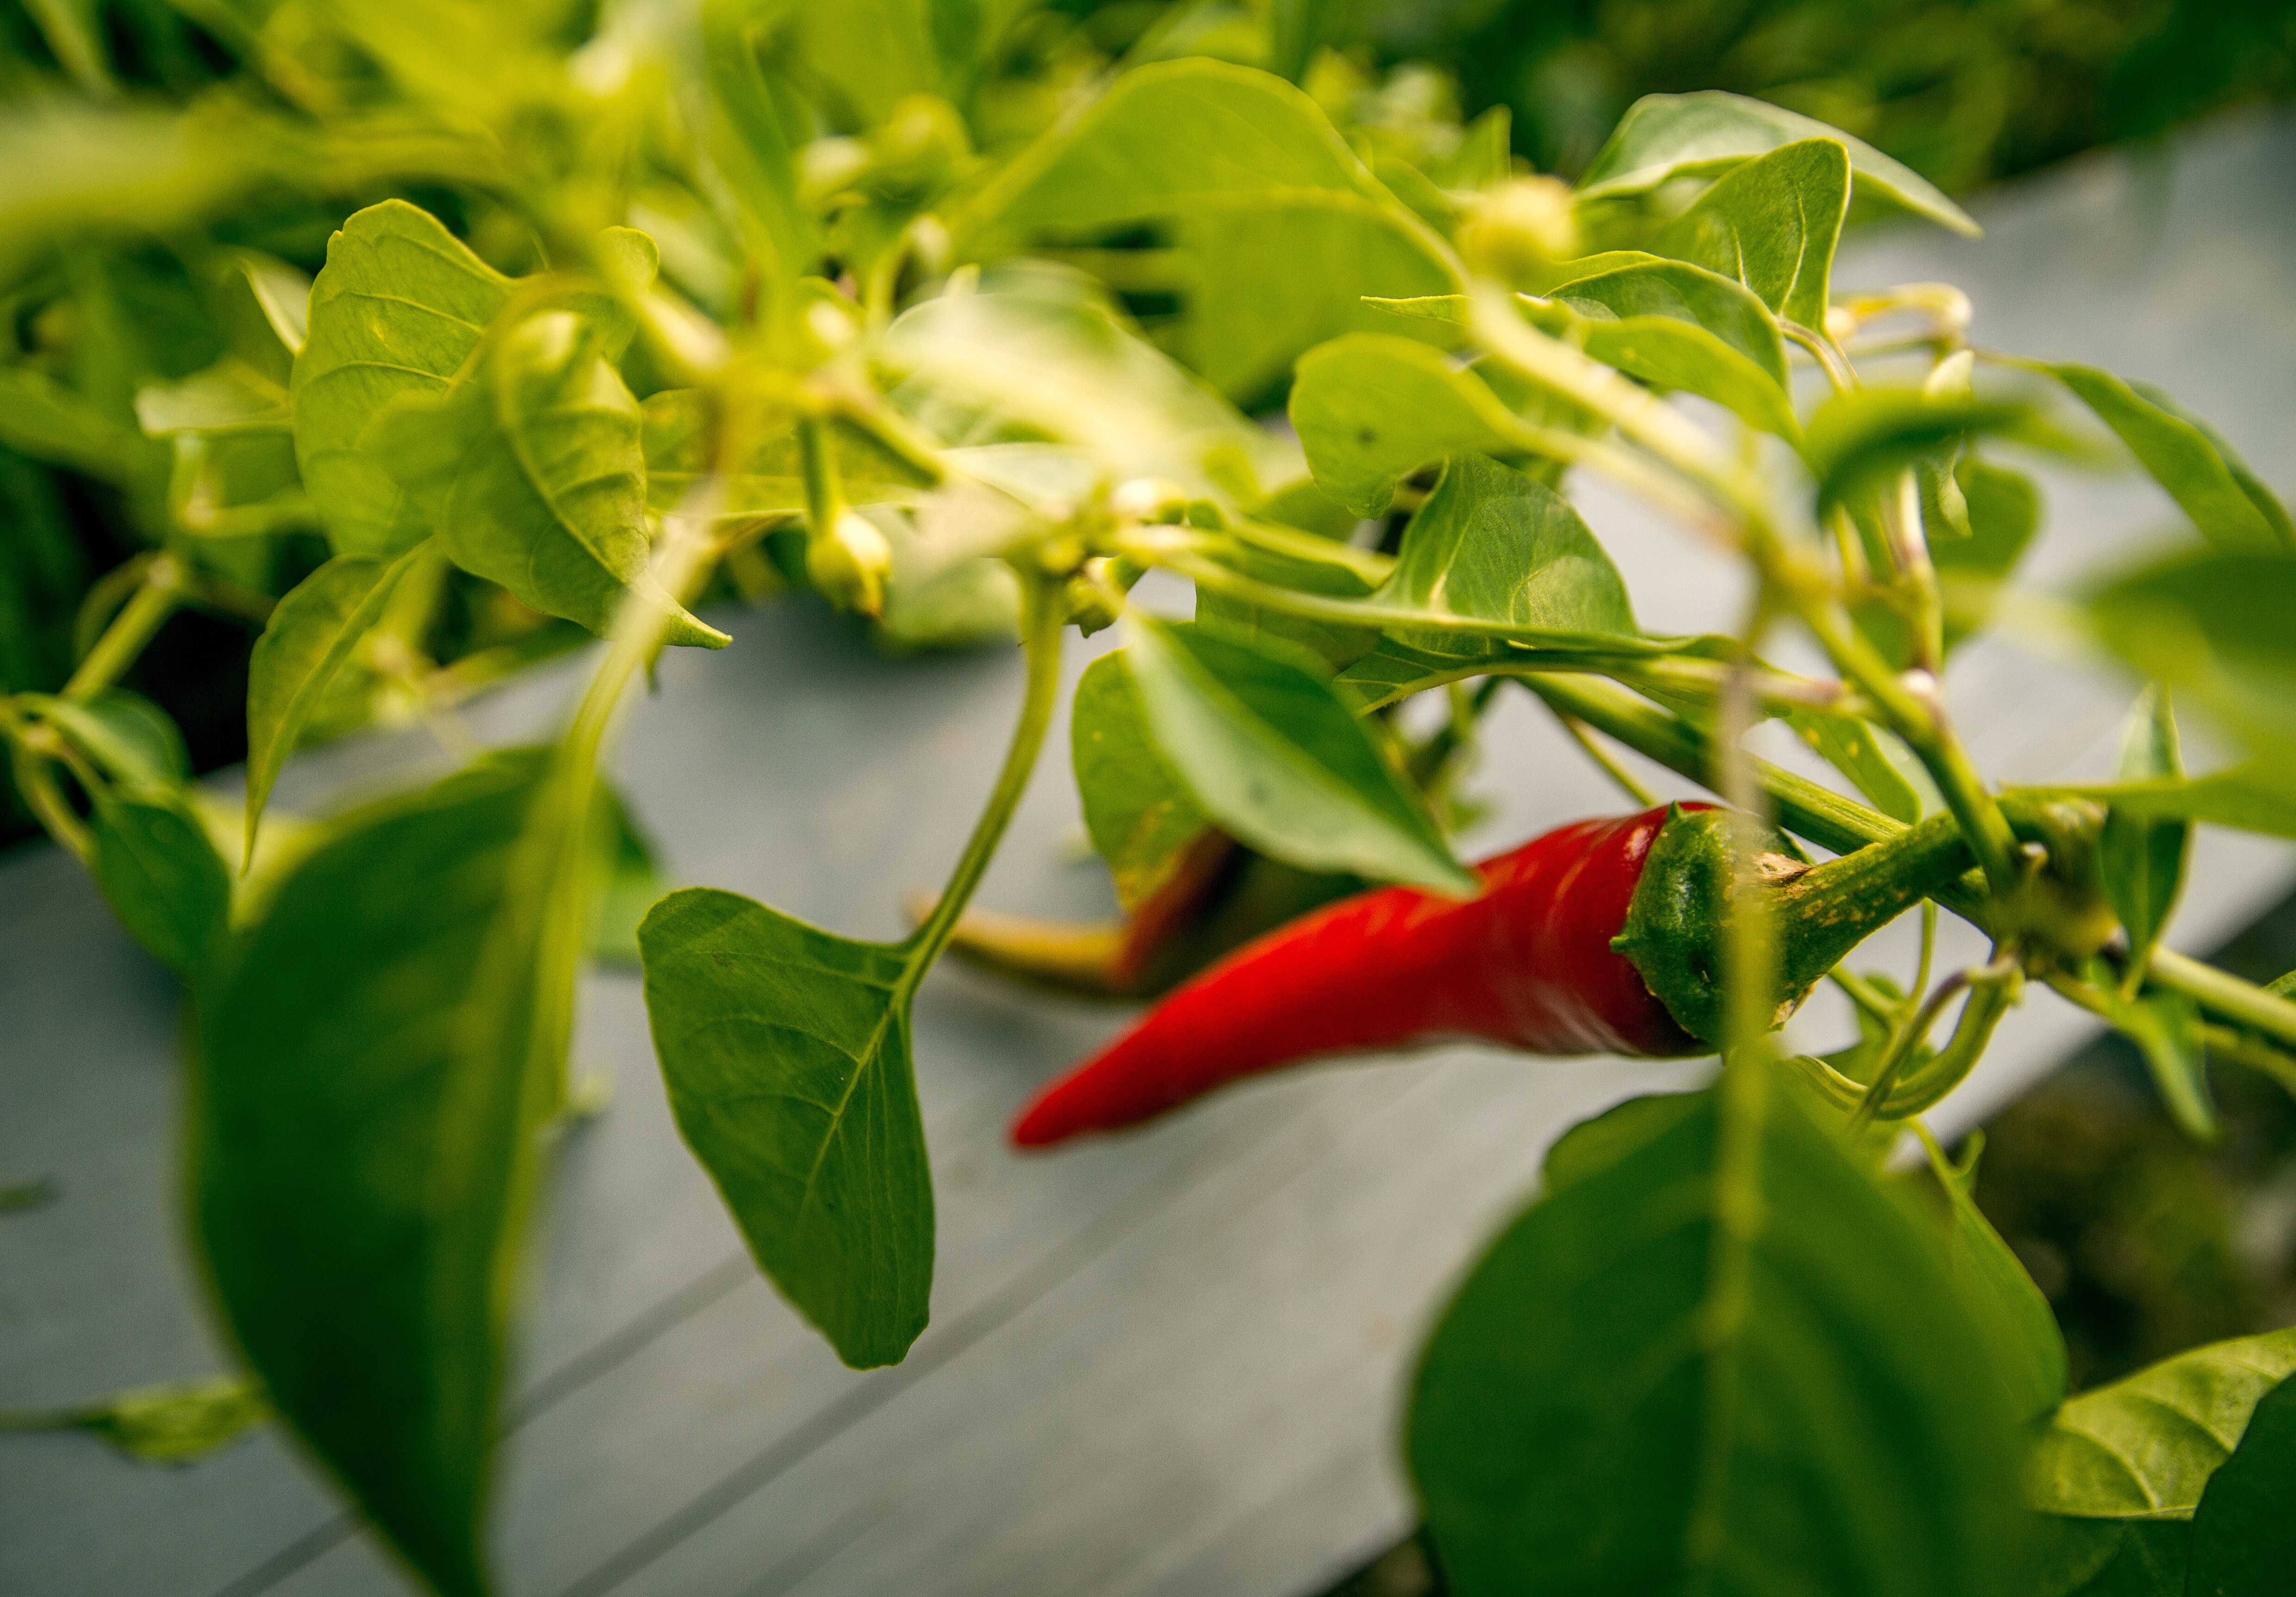
plant, leaf, flower, food, green, chili, red, produce, vegetable, fresh, botany, agriculture, healthy, flora, plants, vegetables, hot, peppers, spicy, growing, vegetarian, chilli, paprika, capsicum, flowering plant, chili pepper, cayenne pepper, land plant, bird's eye chili, bell peppers and chili peppers